Daniel Offenbacher

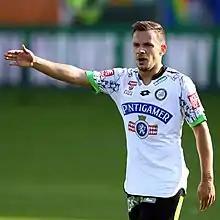
Offenbacher with Sturm Graz in 2015

Daniel Offenbacher (born 18 February 1992) is an Austrian footballer who plays as a midfielder.